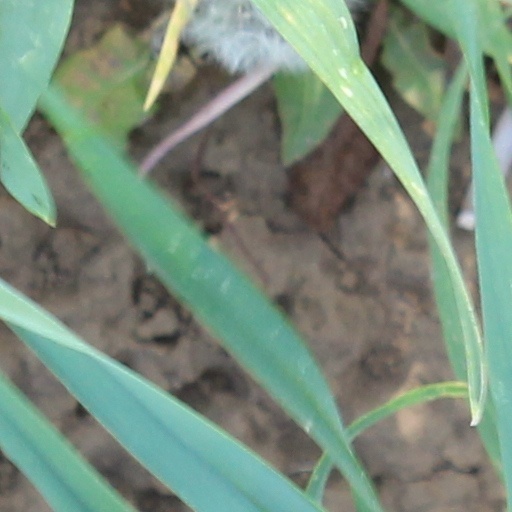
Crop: wheat